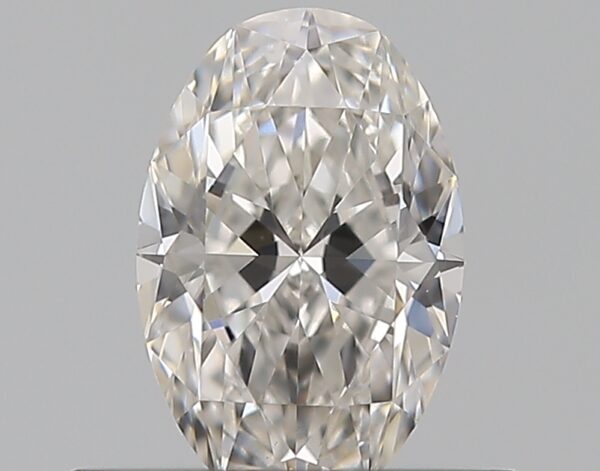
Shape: oval
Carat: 0.5
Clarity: VVS2
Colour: G
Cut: EX
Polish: EX
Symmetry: VG
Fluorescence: N
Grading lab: GIA
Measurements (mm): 6.46 x 4.28 x 2.7